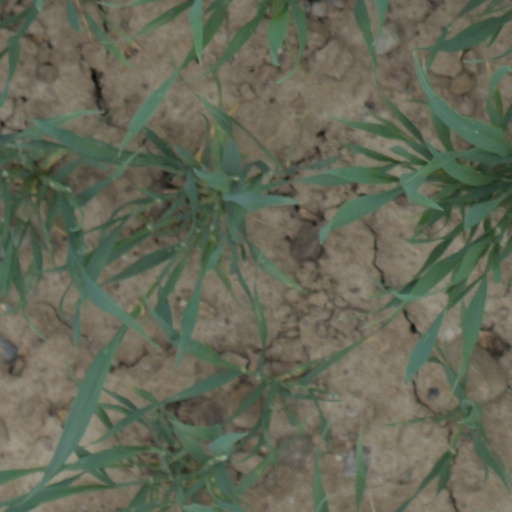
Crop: wheat